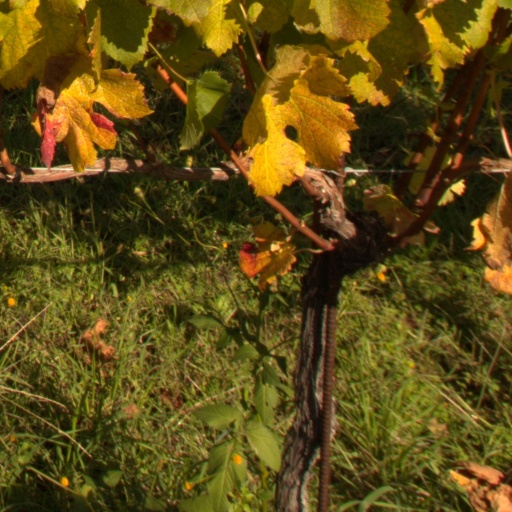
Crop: grape